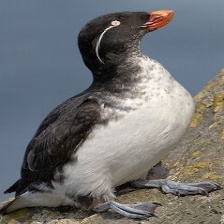
Species: PARAKETT  AUKLET
Scientific name: AETHIA PSITTACULA